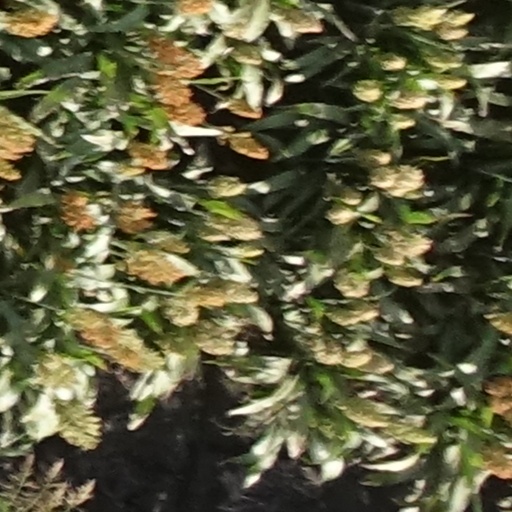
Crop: sorghum